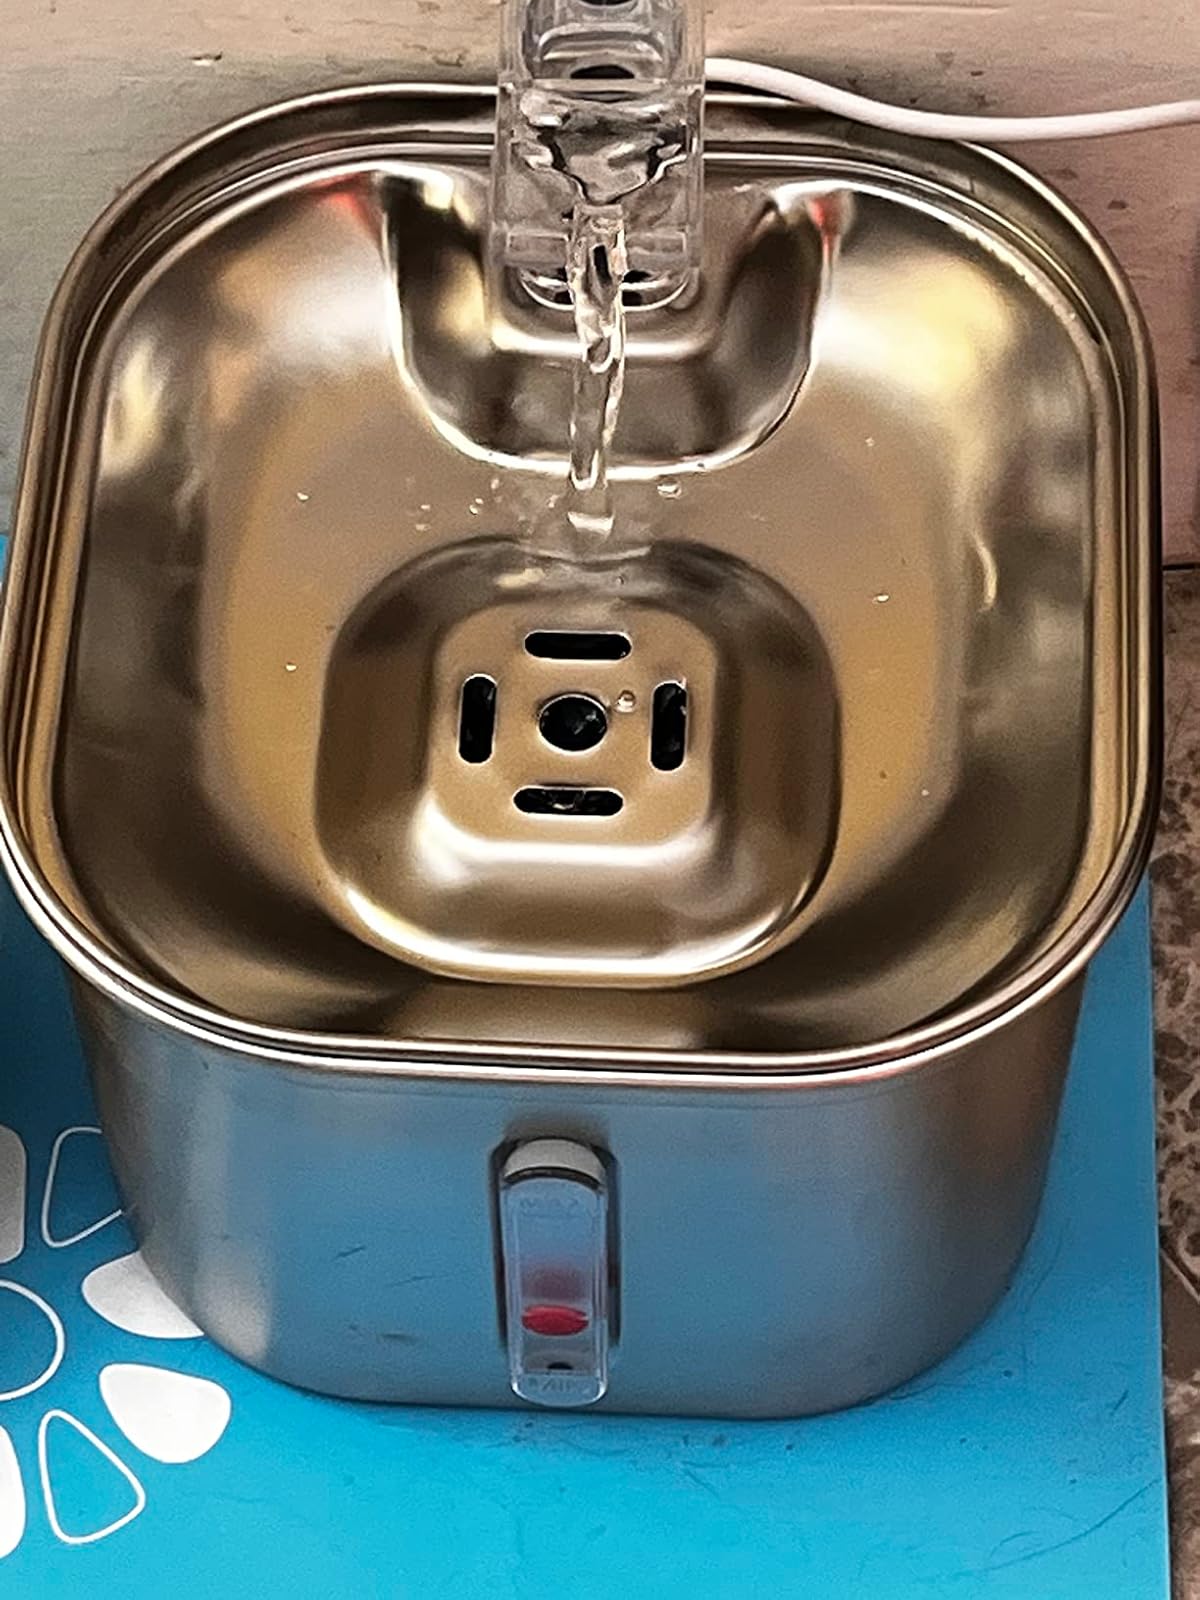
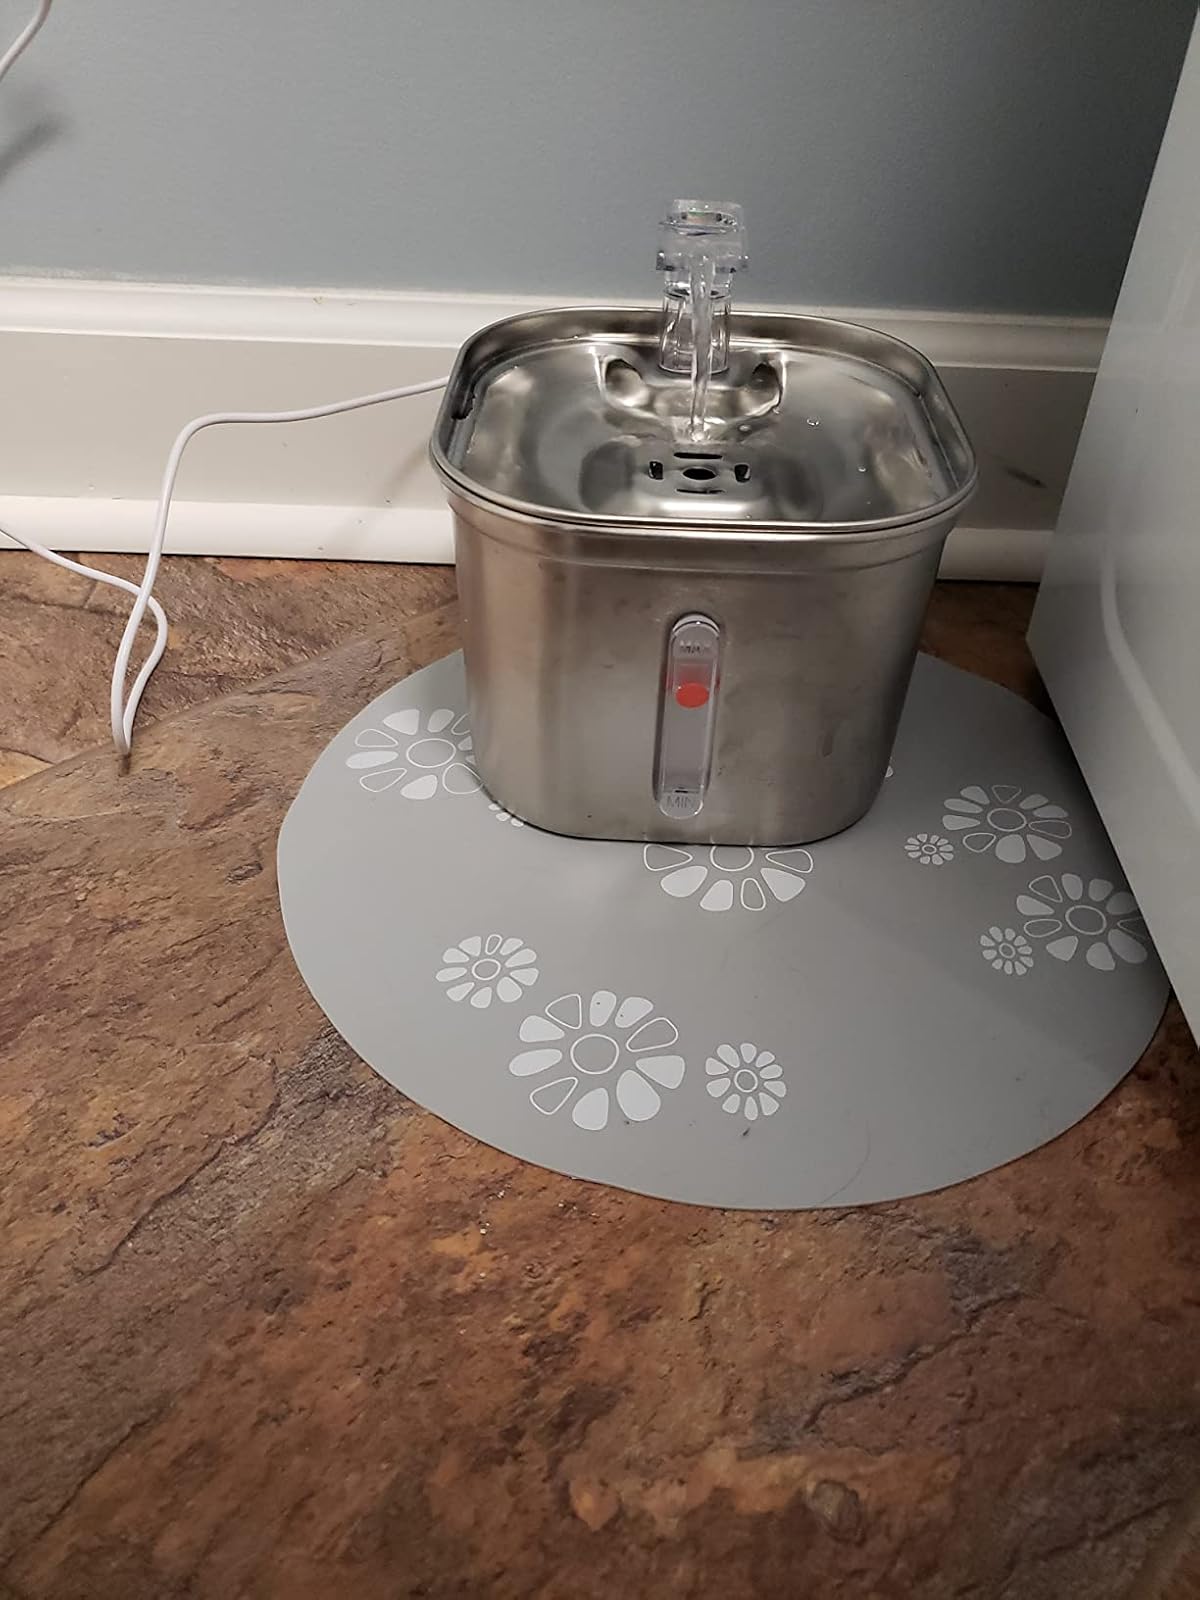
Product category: items_bowl
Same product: yes